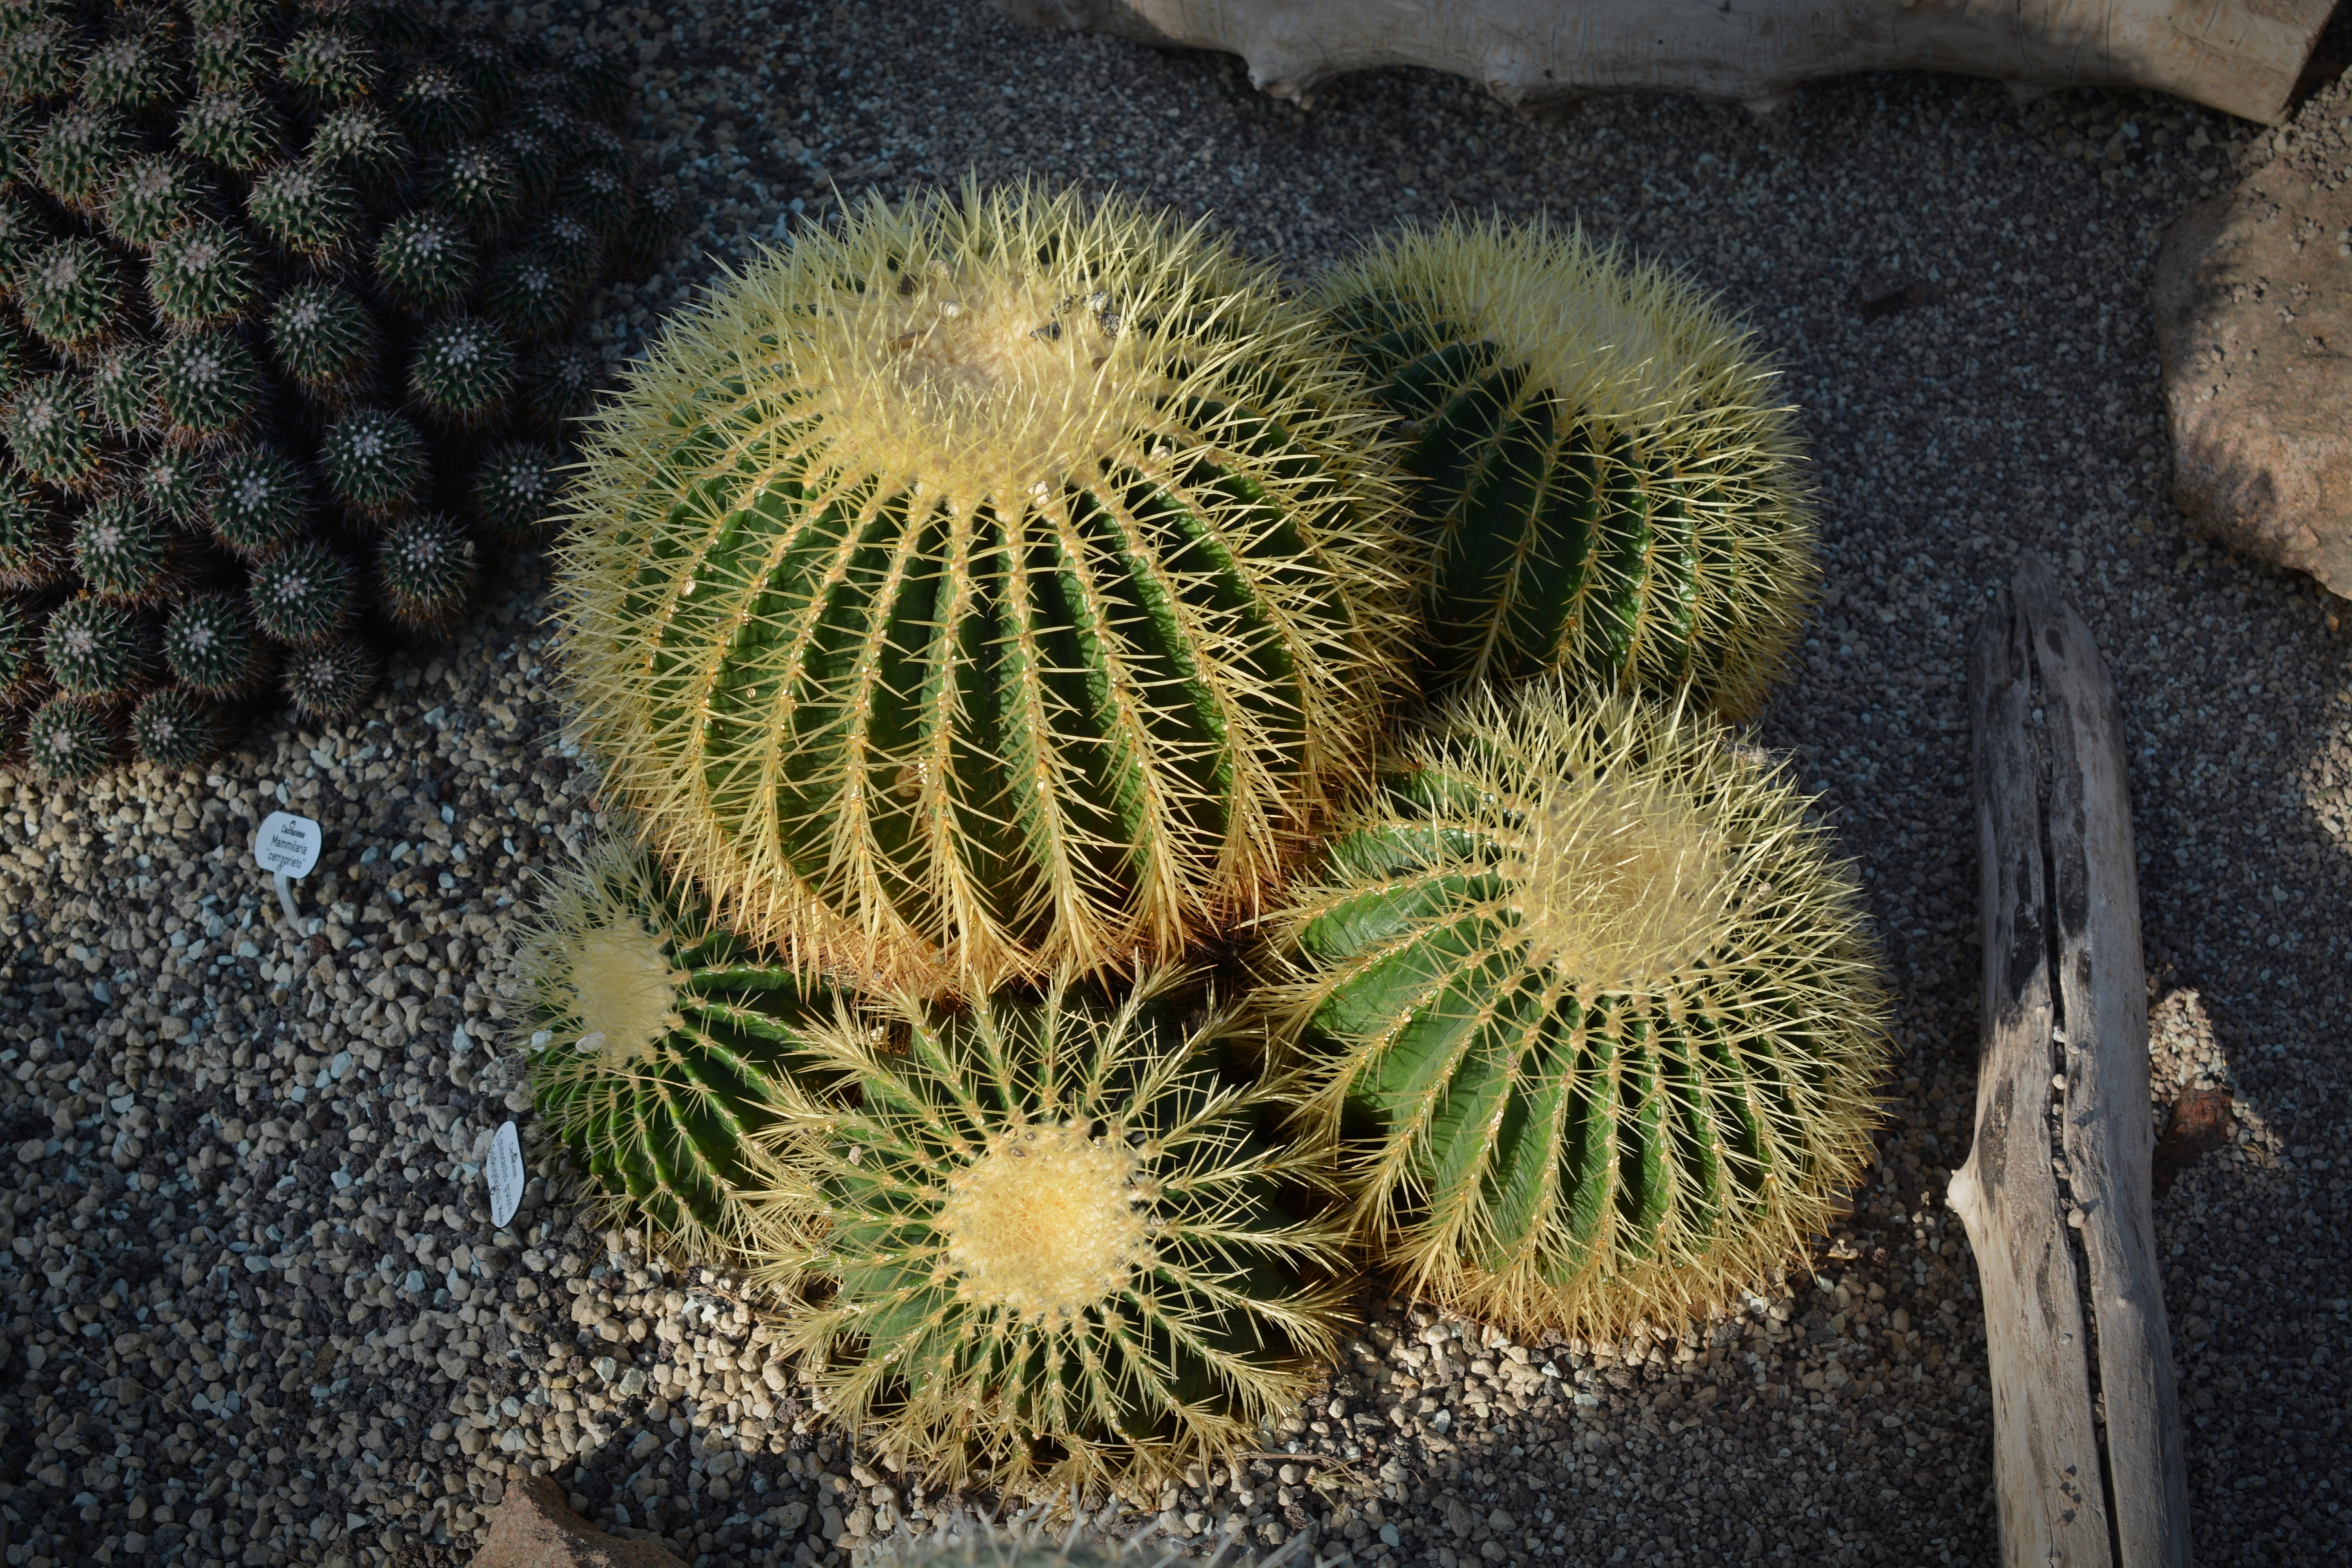
prickly, cactus, plant, flower, dry, green, botany, flora, spur, flowering plant, plant stem, land plant, thorns spines and prickles, hedgehog cactus